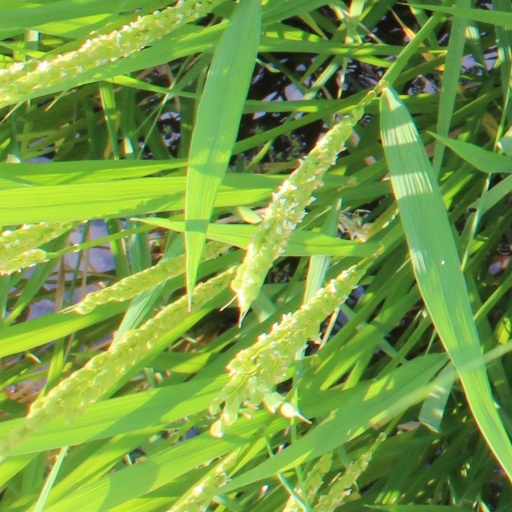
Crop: rice